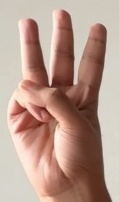
ASL sign: 6